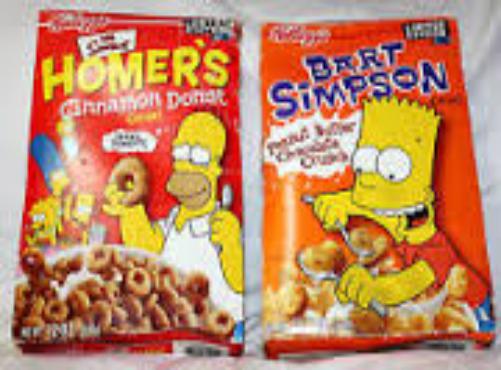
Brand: Homer's Cinnamon Donut
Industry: Food